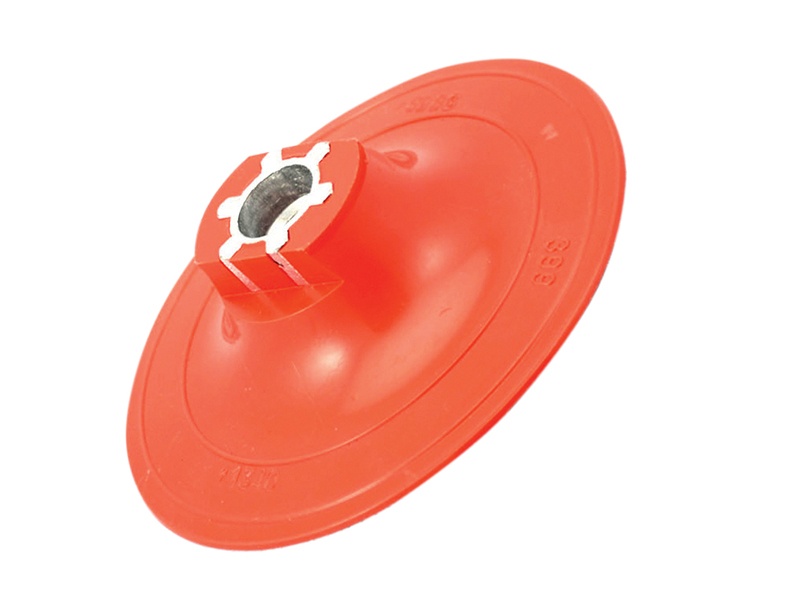
FlexipadsWorldClass 11340 Super Flex Pad 100mm GRIP� M14
Pro-quality internally metal threaded flexible backing pads without foam layer, with GRIP® fastening. Versatile backing pad with some flexibility to adapt to most situations. Made in Great Britain Abrasive Diameter : 100mm Surface Diameter : 98mm
Brand: FlexipadsWorldClass
Category: Sporting Goods > Indoor Games > Table Shuffleboard > Table Shuffleboard Pucks